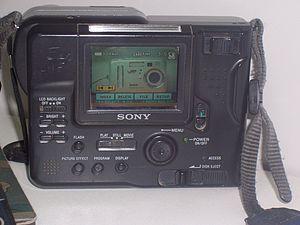
Le Sony Mavica MVC-FD88 est un appareil photographique numérique de type bridge fabriqué par Sony.